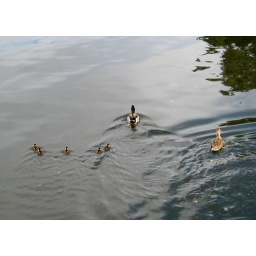
duck family on the lake in Epcot